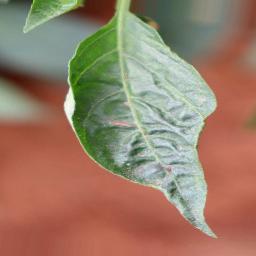
Label: mites_and_trips